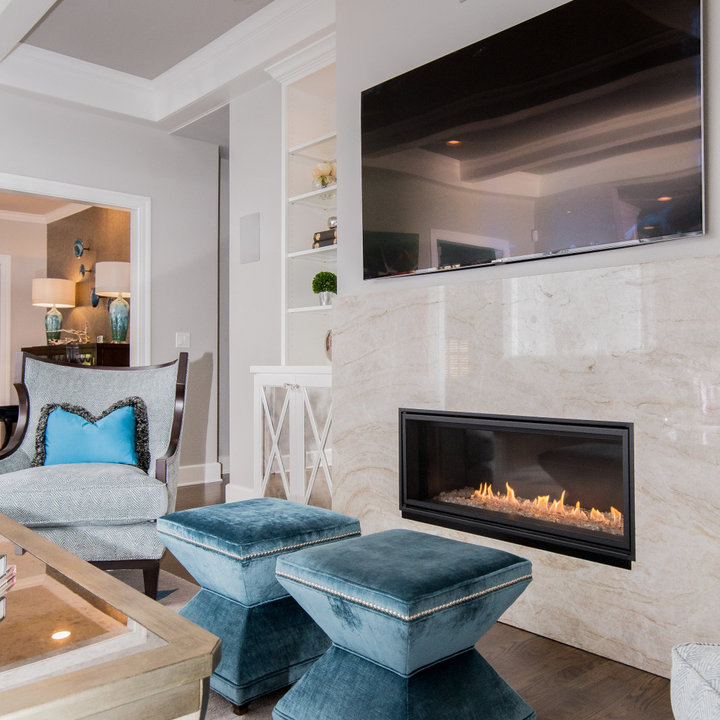
Style: ArtDeco